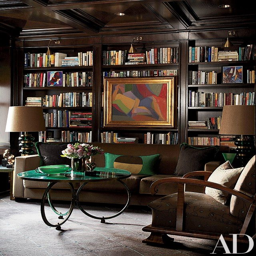
the artwork in the library is by painting artist